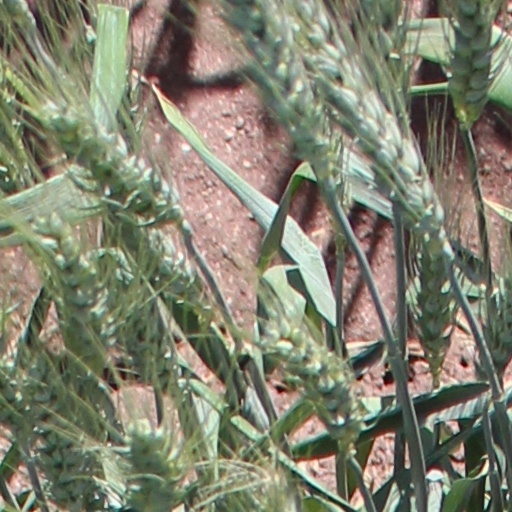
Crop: wheat